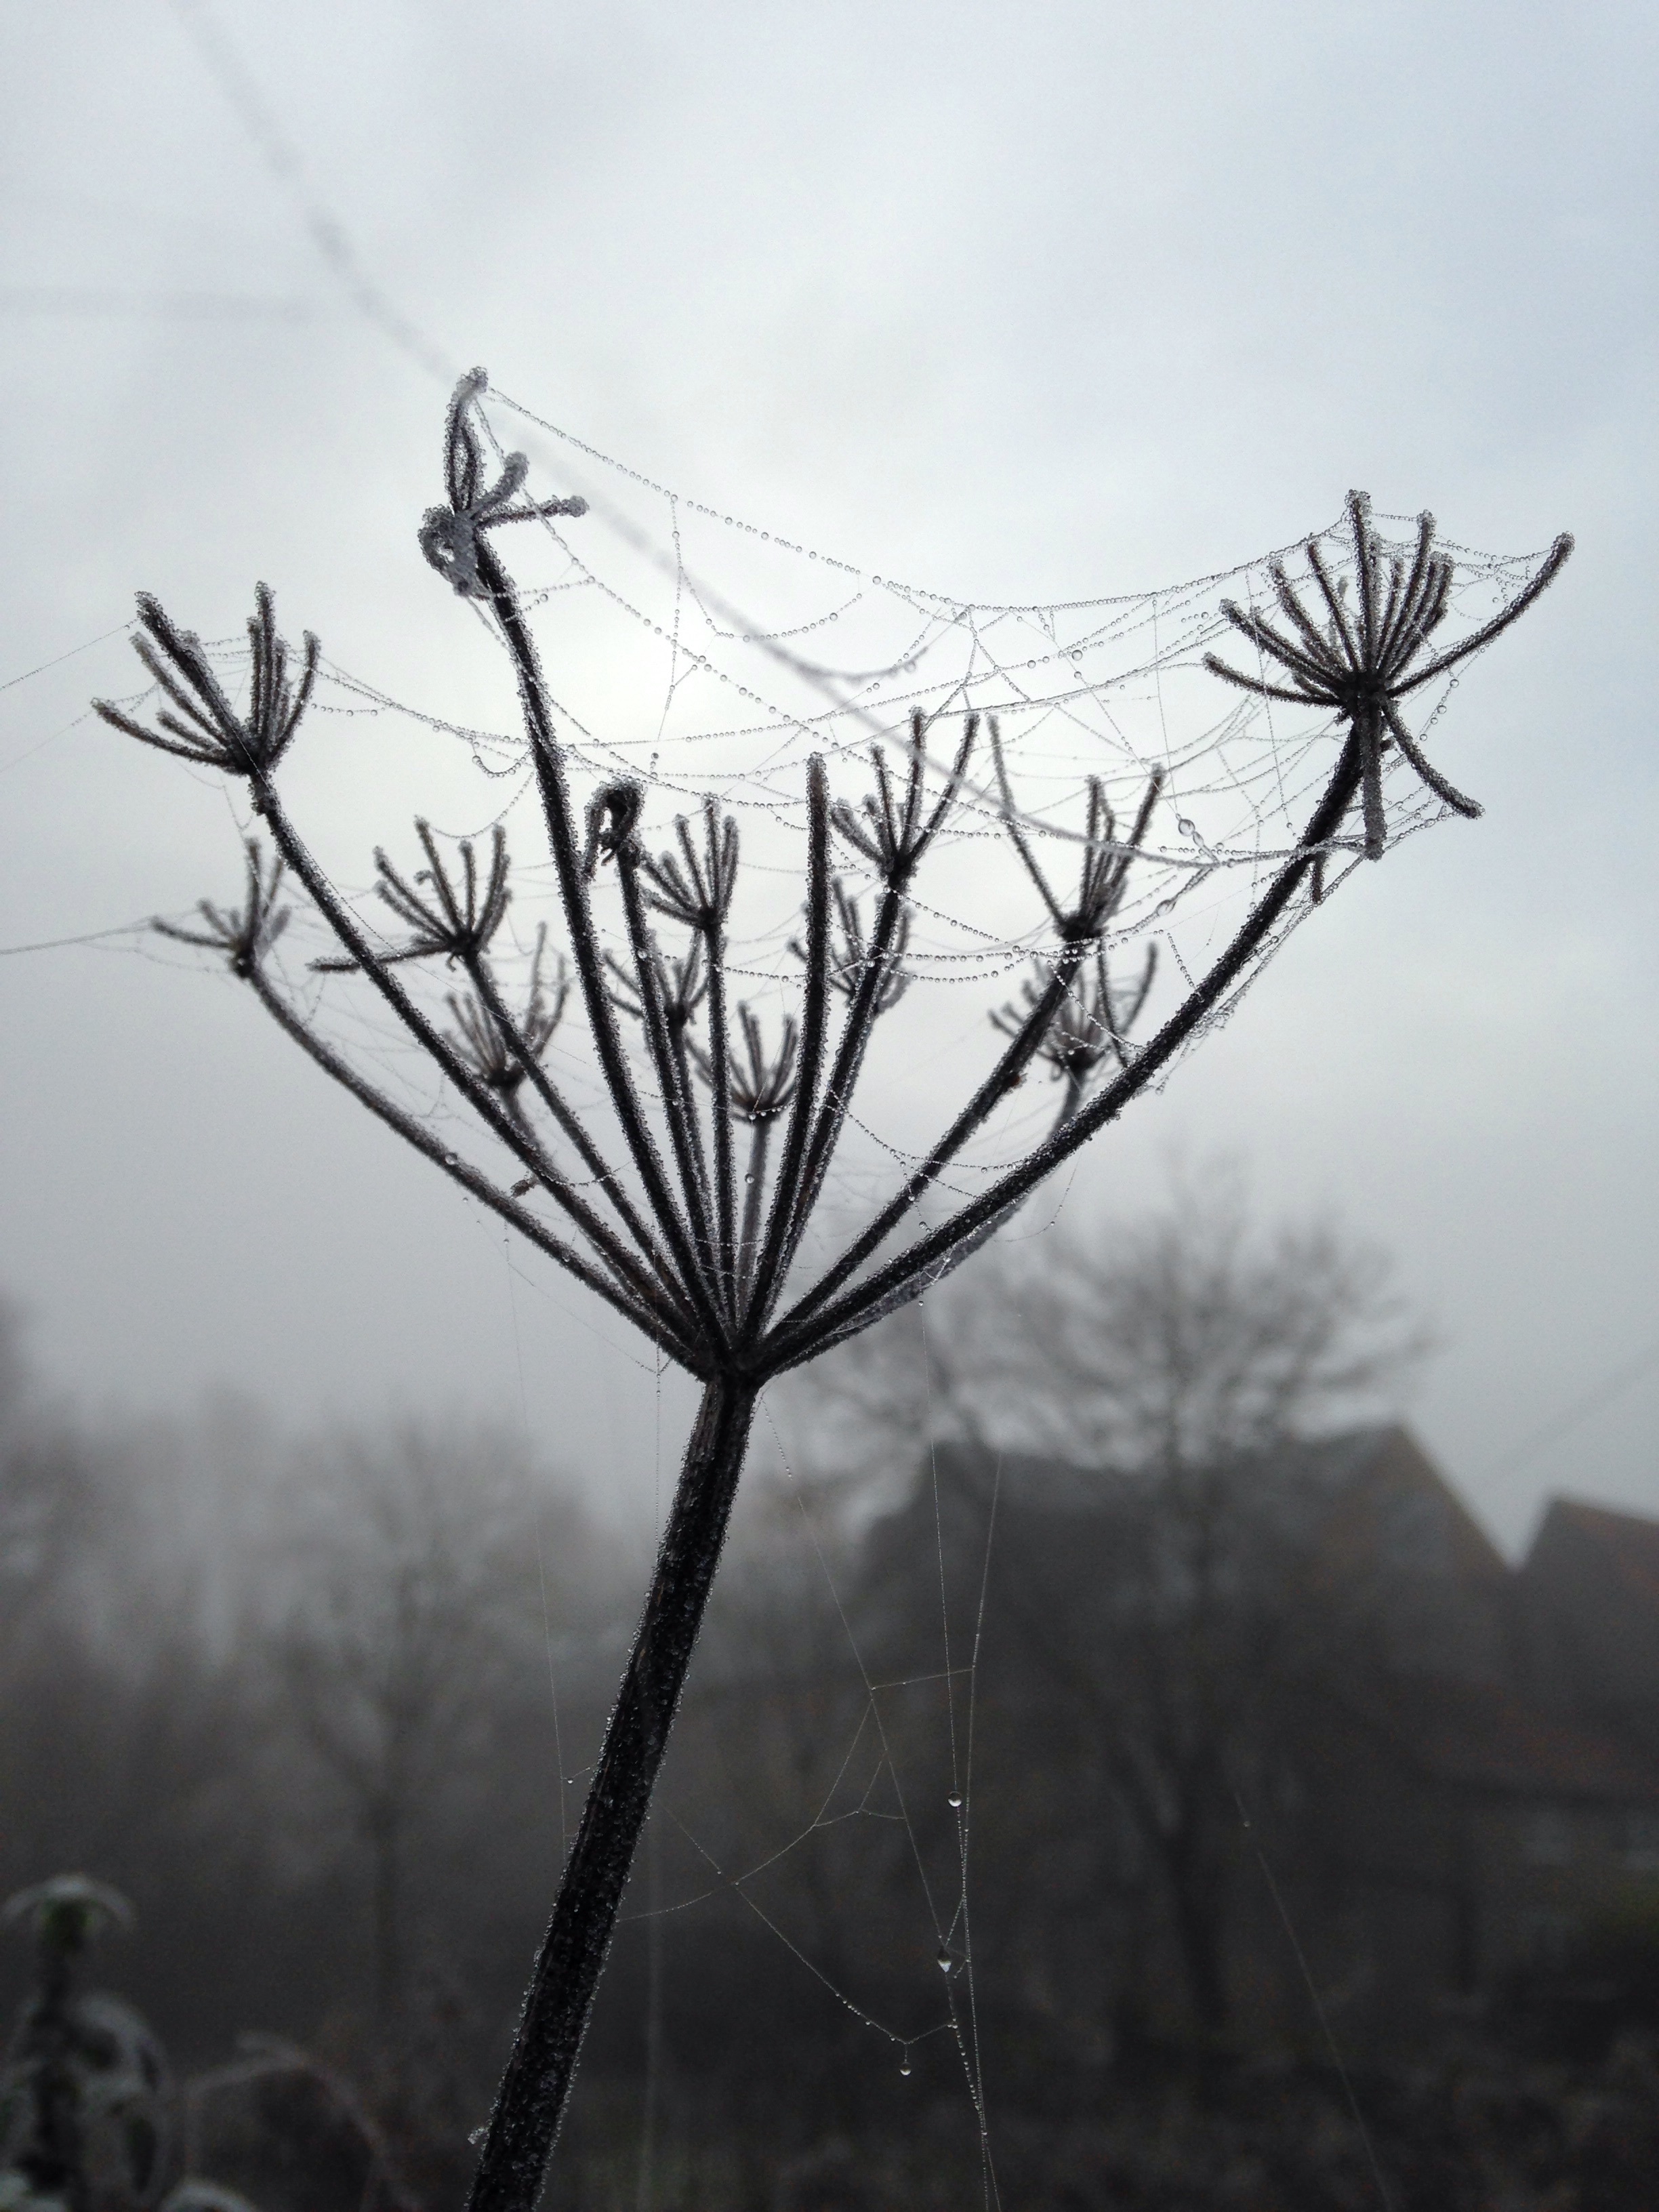
tree, nature, branch, snow, winter, plant, fog, mist, morning, leaf, flower, wind, frost, weather, flora, season, twig, atmospheric phenomenon, woody plant